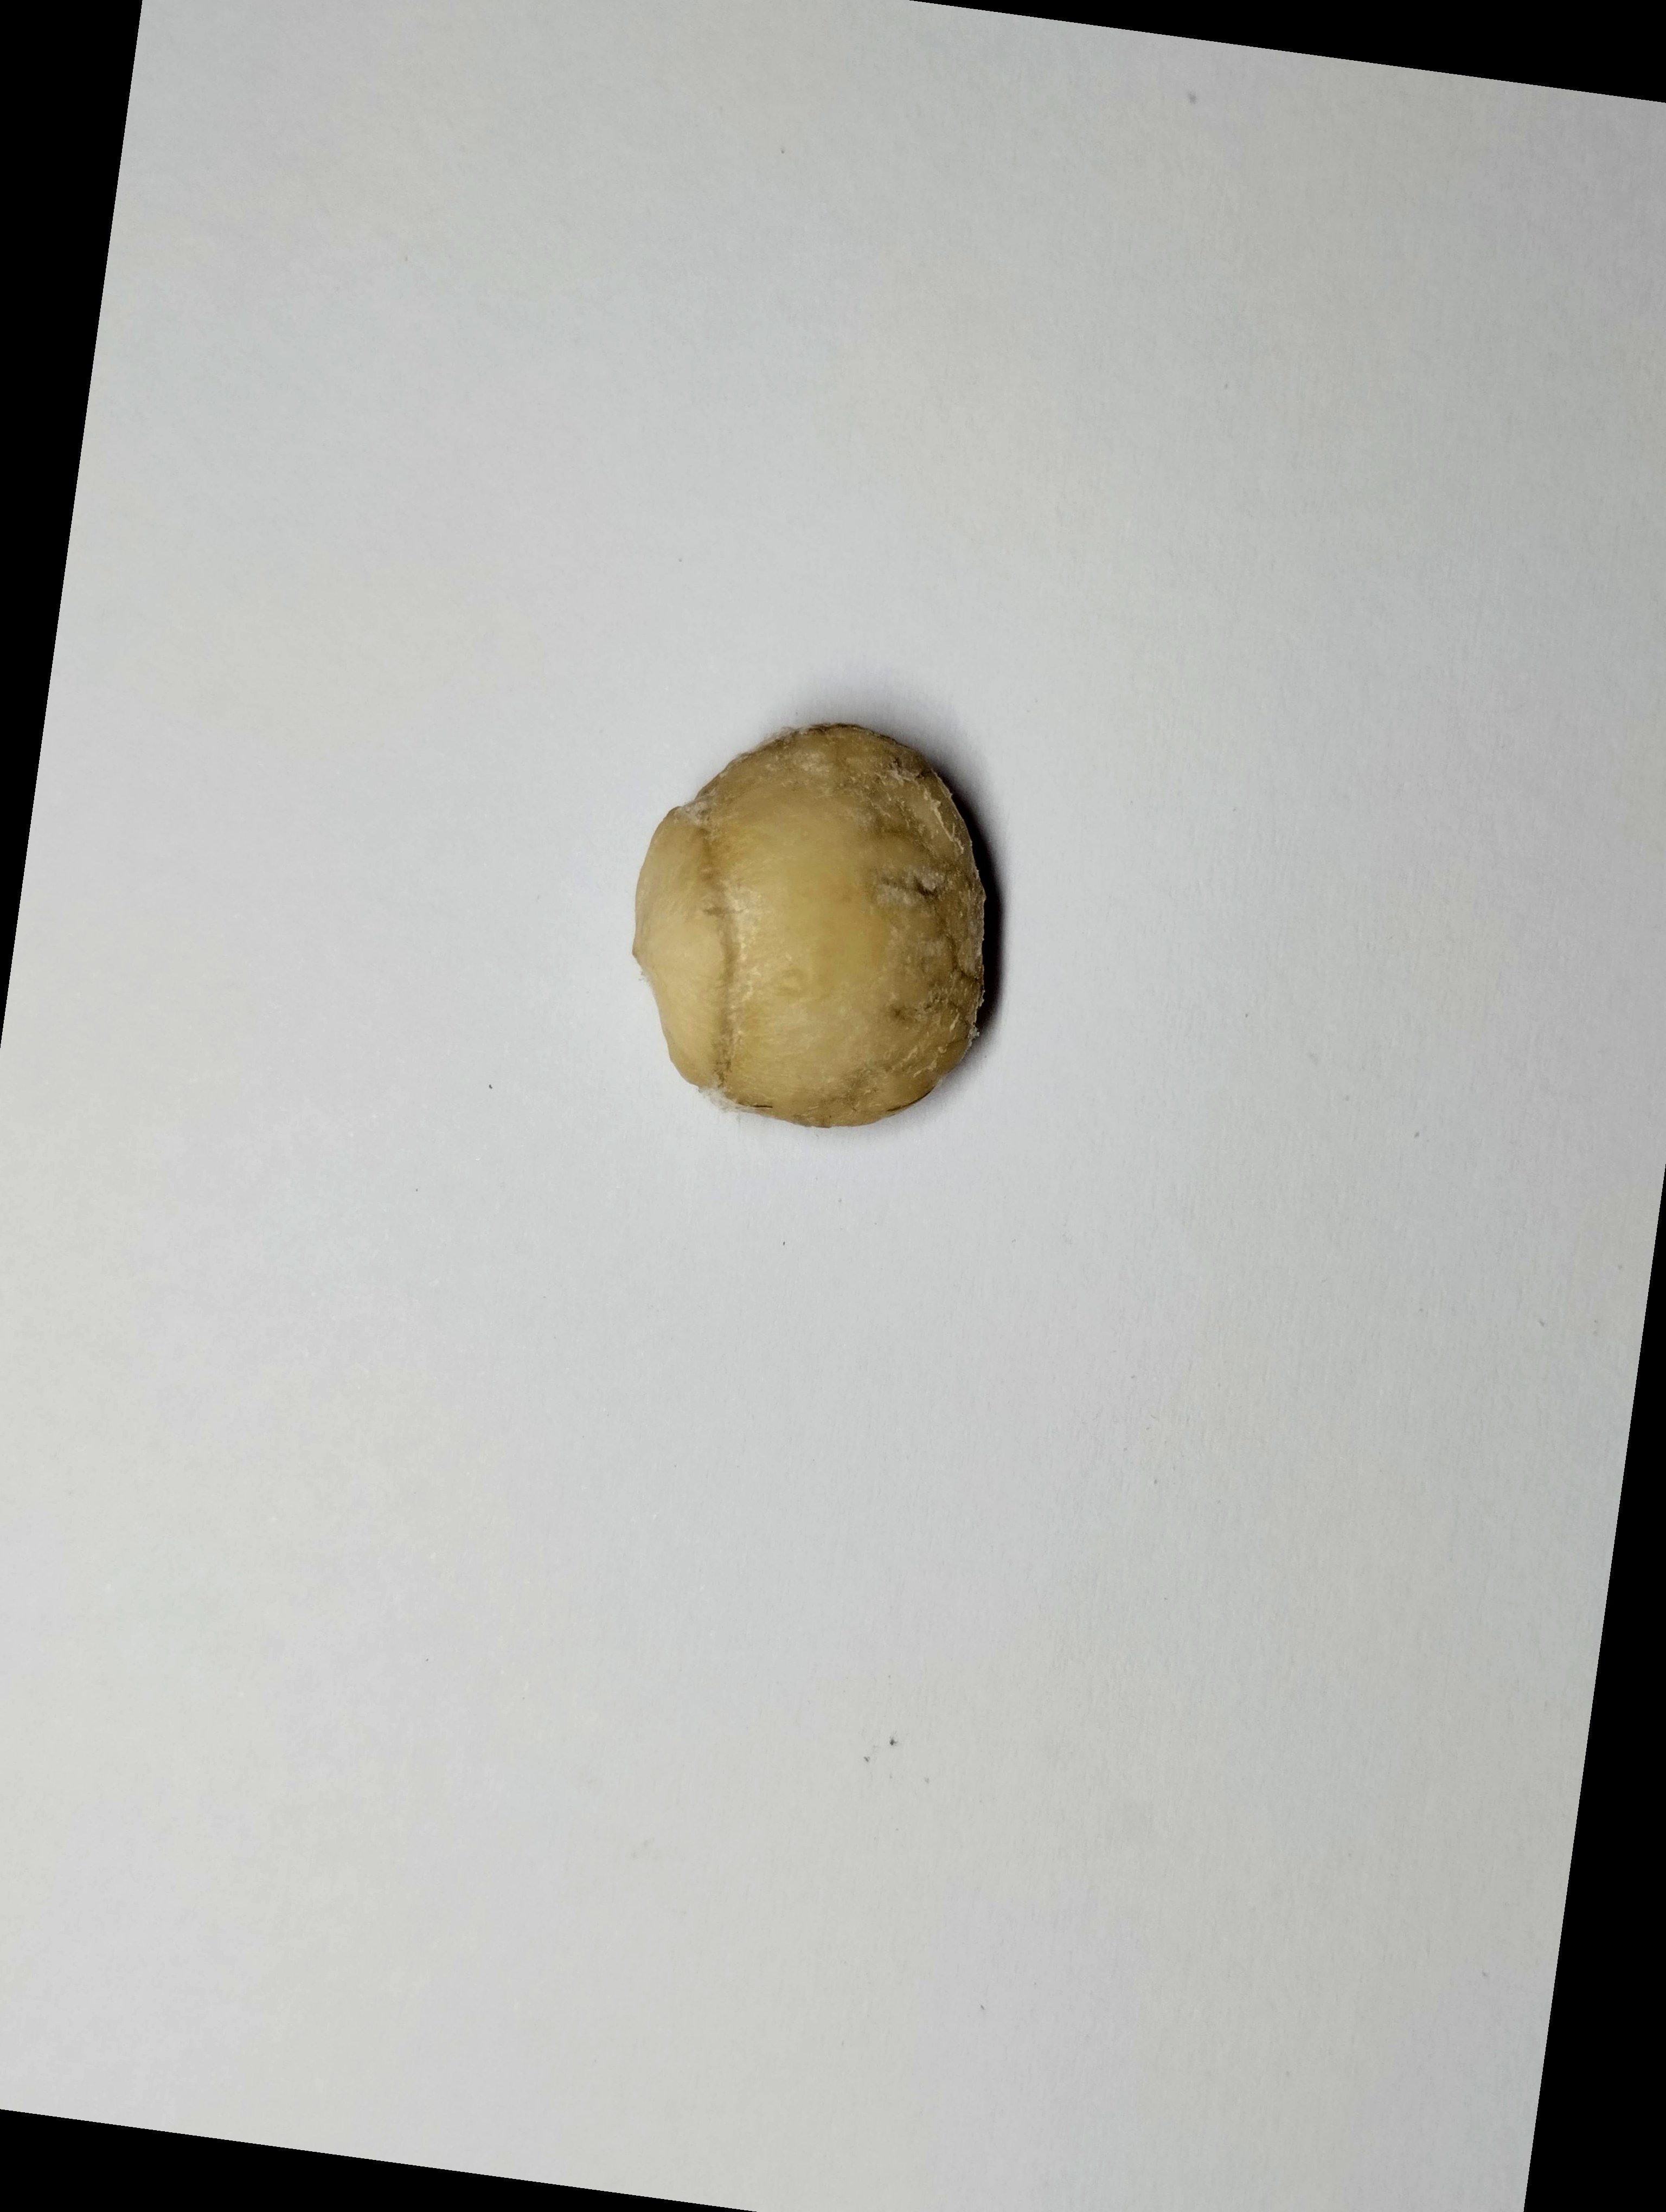
Label: bagus (good seed)